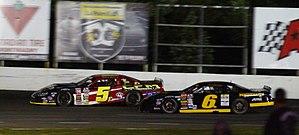
Série ACT - Autodrome Montmagny - Patrick Cliche (5) - Simon Roussin (6) - 27 juin 2015 (photo Paul-Émile Poulin-Jacques)
La série ACT est une série de courses automobiles de type stock-car disputée au Québec, Canada. Au fil des saisons, des courses ont aussi été disputées en Ontario et aux États-Unis. Elle met en vedette des voitures de type LMS. La série est sanctionnée par l'American Canadian Tour, organisme américain qui a son siège social à Waterbury, Vermont, sous la direction de M. Tom Curley. Elle s'est implantée au Québec en 2007, à la suite de la dissolution de la Série nationale Castrol qui a œuvré en 2005 et 2006. Il s'agit de la plus importante série de courses automobiles de type stock car sur pistes asphaltées au Québec. Elle est la série "sœur" de la série américaine ACT Tour, dont les épreuves sont principalement disputées dans les états de la Nouvelle-Angleterre. Des courses regroupant les deux séries ont généralement lieu chaque année. En 2016, le contexte économique défavorable et la dévaluation du dollar canadien amènent les dirigeants à ne pas organiser de courses impliquant les deux séries.